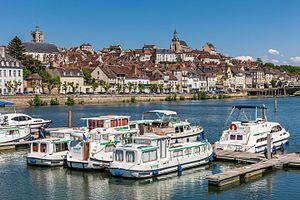
Yonne (89) Joigny, situé sur les bords de l'Yonne, large rivière qui servait à la fois de protection et de voie de communication // France,